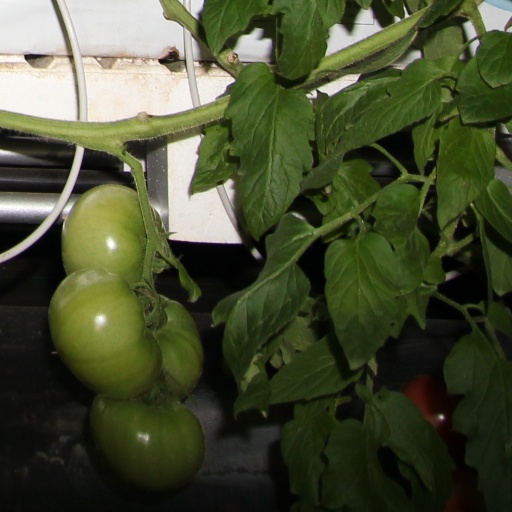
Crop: tomato